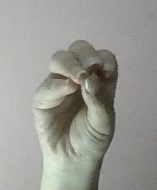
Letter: ha